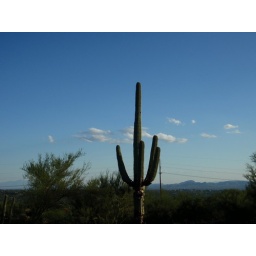
the only clouds in the sky